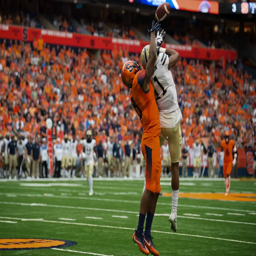
person caught passes for yards and a touchdown .